Daojiao fushi

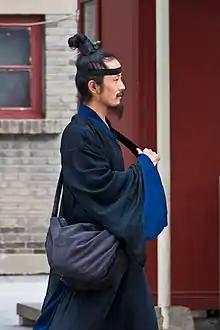
A modern-day Taoist.

The is a cross-collared gown with large sleeves. It is worn by Taoist priests of the Quanzhen order is a formal ritual dress which is indigo in colour. The blue colour is a symbolism for the east and represents having been descended from the first patriarch of the Quanzhen school, Donghua dijun. In large temples (e.g. Baiyunguan in Beijing), the deluo would be worn by monastics on festival days; the deluo would have wide sleeves which could reach 45 cm.